Bianca Cappello

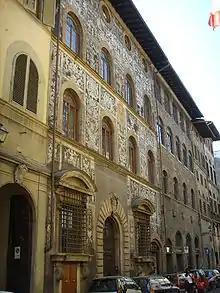
Palazzo di Bianca Cappello in Florence, Italy

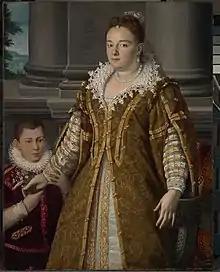
Portrait of Bianca Cappello with her son Antonio de' Medici by Alessandro Allori

In 1578, Joanna died; a few months later Francesco secretly married Bianca, and on 10 June 1579, the marriage was publicly announced, and Antonio acknowledged as the Duke's son. Two days later, on 12 June, Bianca was crowned the Grand Duchess of Tuscany at the Palazzo Vecchio in Florence. The Venetian government now put aside its resentment and was officially represented at the magnificent wedding festivities, for it saw in Bianca Cappello an instrument for cementing good relations with Tuscany.